American mahjong

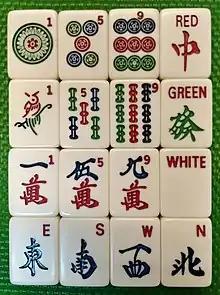
Mahjong tiles with Latin letters and Arabic numerals added for an American audience

American mahjong, also spelled mah jongg, is a variant of the Chinese game mahjong. American mahjong utilizes racks to hold each player's tiles, jokers, and "Hands and Rules" score cards. It has several distinct gameplay mechanics such as "The Charleston", which is a set of required passes, and optional passing of the tiles.